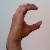
The image shows a hand gesture representing the letter 'C' in Indian Sign Language.